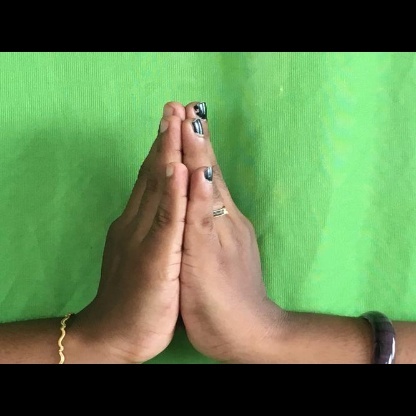
Mudra: Anjali